Finland in the Eurovision Song Contest 2004

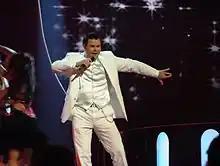
Jari Sillanpää during a rehearsal before the semi-final

It was announced that the competition's format would be expanded to include a semi-final in 2004. According to the rules, all nations with the exceptions of the host country, the "Big Four" (France, Germany, Spain and the United Kingdom), and the ten highest placed finishers in the are required to qualify from the semi-final on 12 May 2004 in order to compete for the final on 15 May 2004; the top ten countries from the semi-final progress to the final. On 23 March 2004, a special allocation draw was held which determined the running order for the semi-final and Finland was set to open the show and perform in position 1, before the entry from . At the end of the semi-final, Finland was not announced among the top 10 entries in the semi-final and therefore failed to qualify to compete in the final. It was later revealed that Finland placed fourteenth in the semi-final, receiving a total of 51 points.